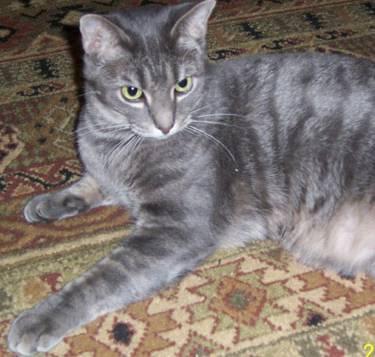
cat